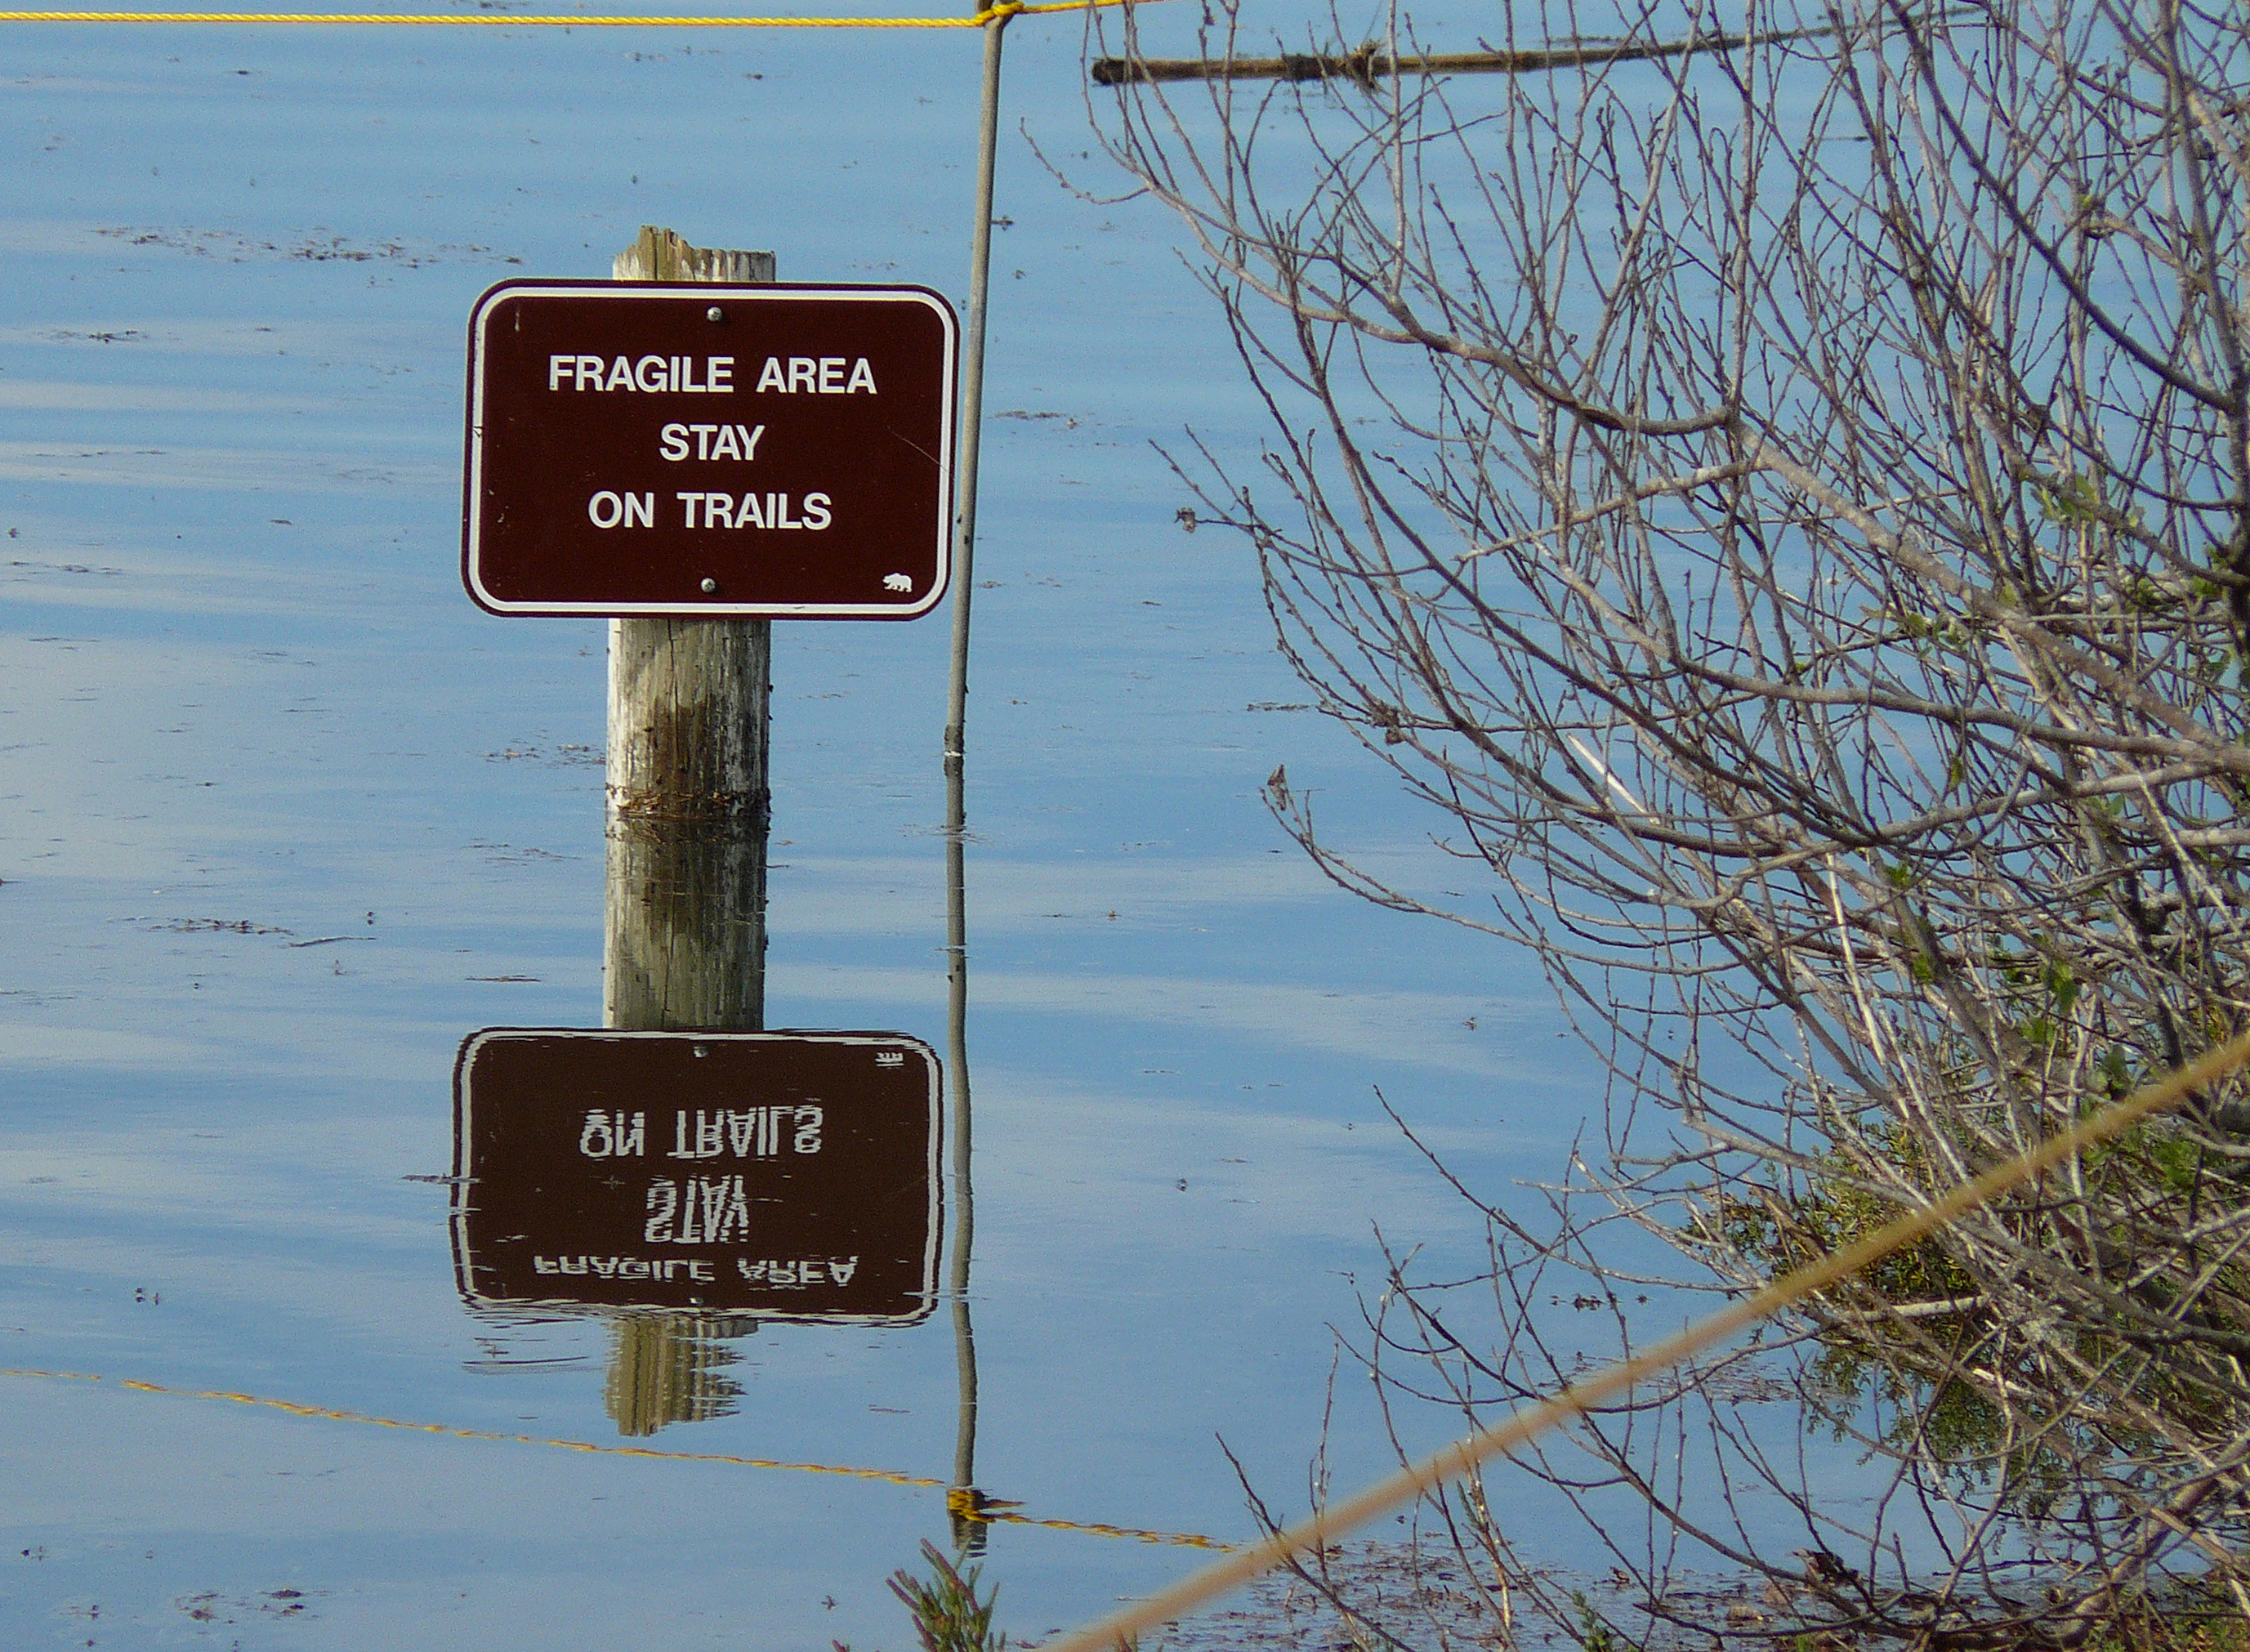
tree, sign, street sign, signage, traffic sign